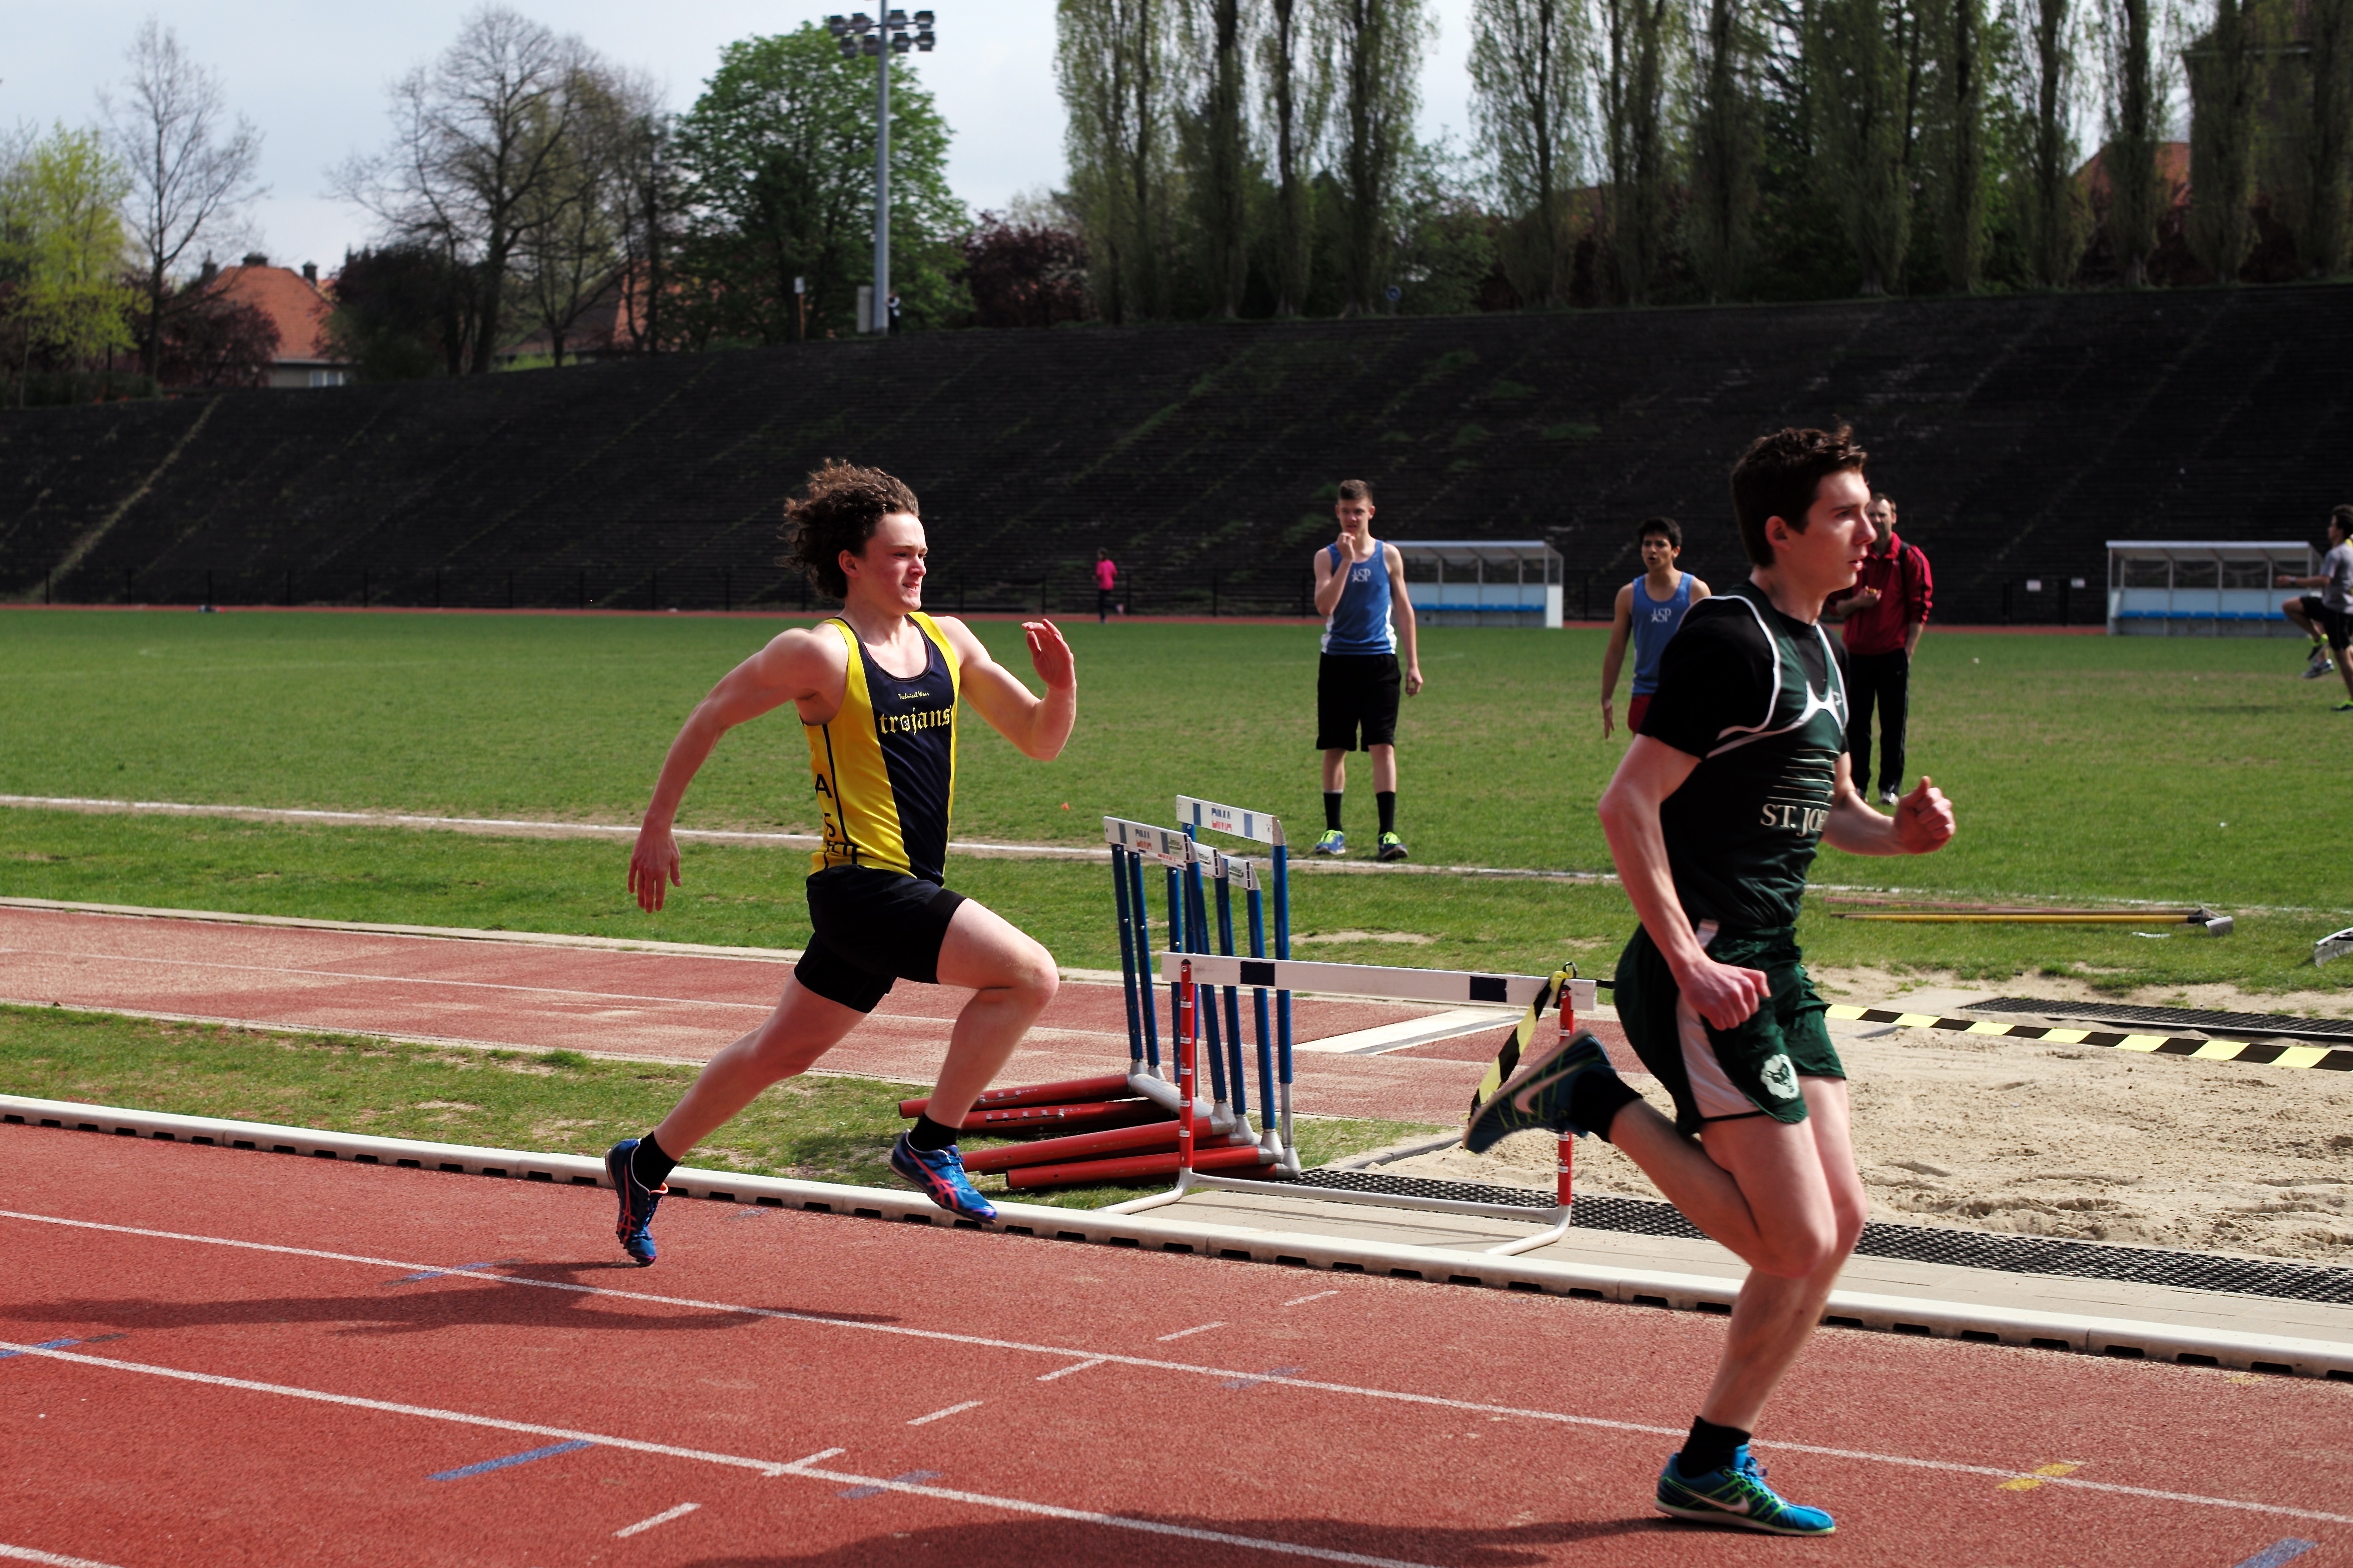
girl, track, sport, boy, running, run, jumping, runner, ash, competition, sports, highschool, varsity, athletics, meet, sprint, trackfield, hurdle, physical exercise, human action, track and field athletics, middle distance running, 800 metres, 4 100 metres relay